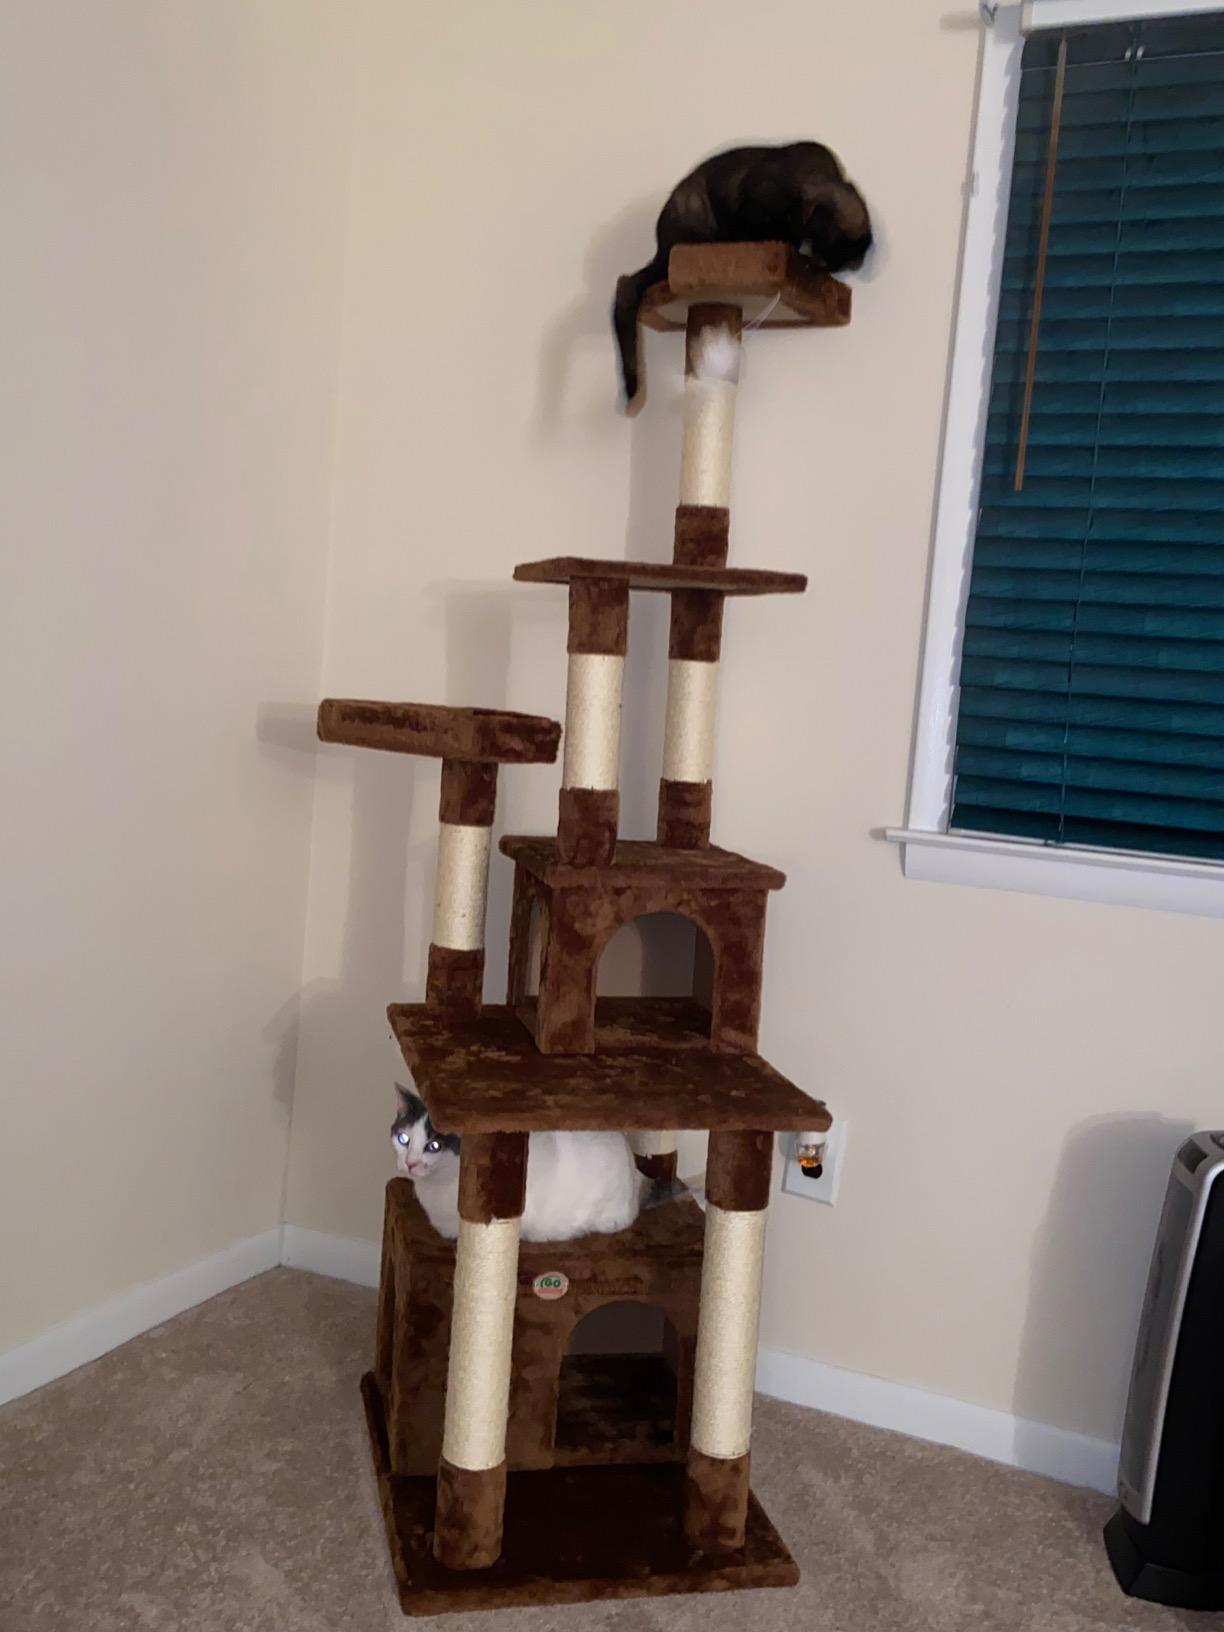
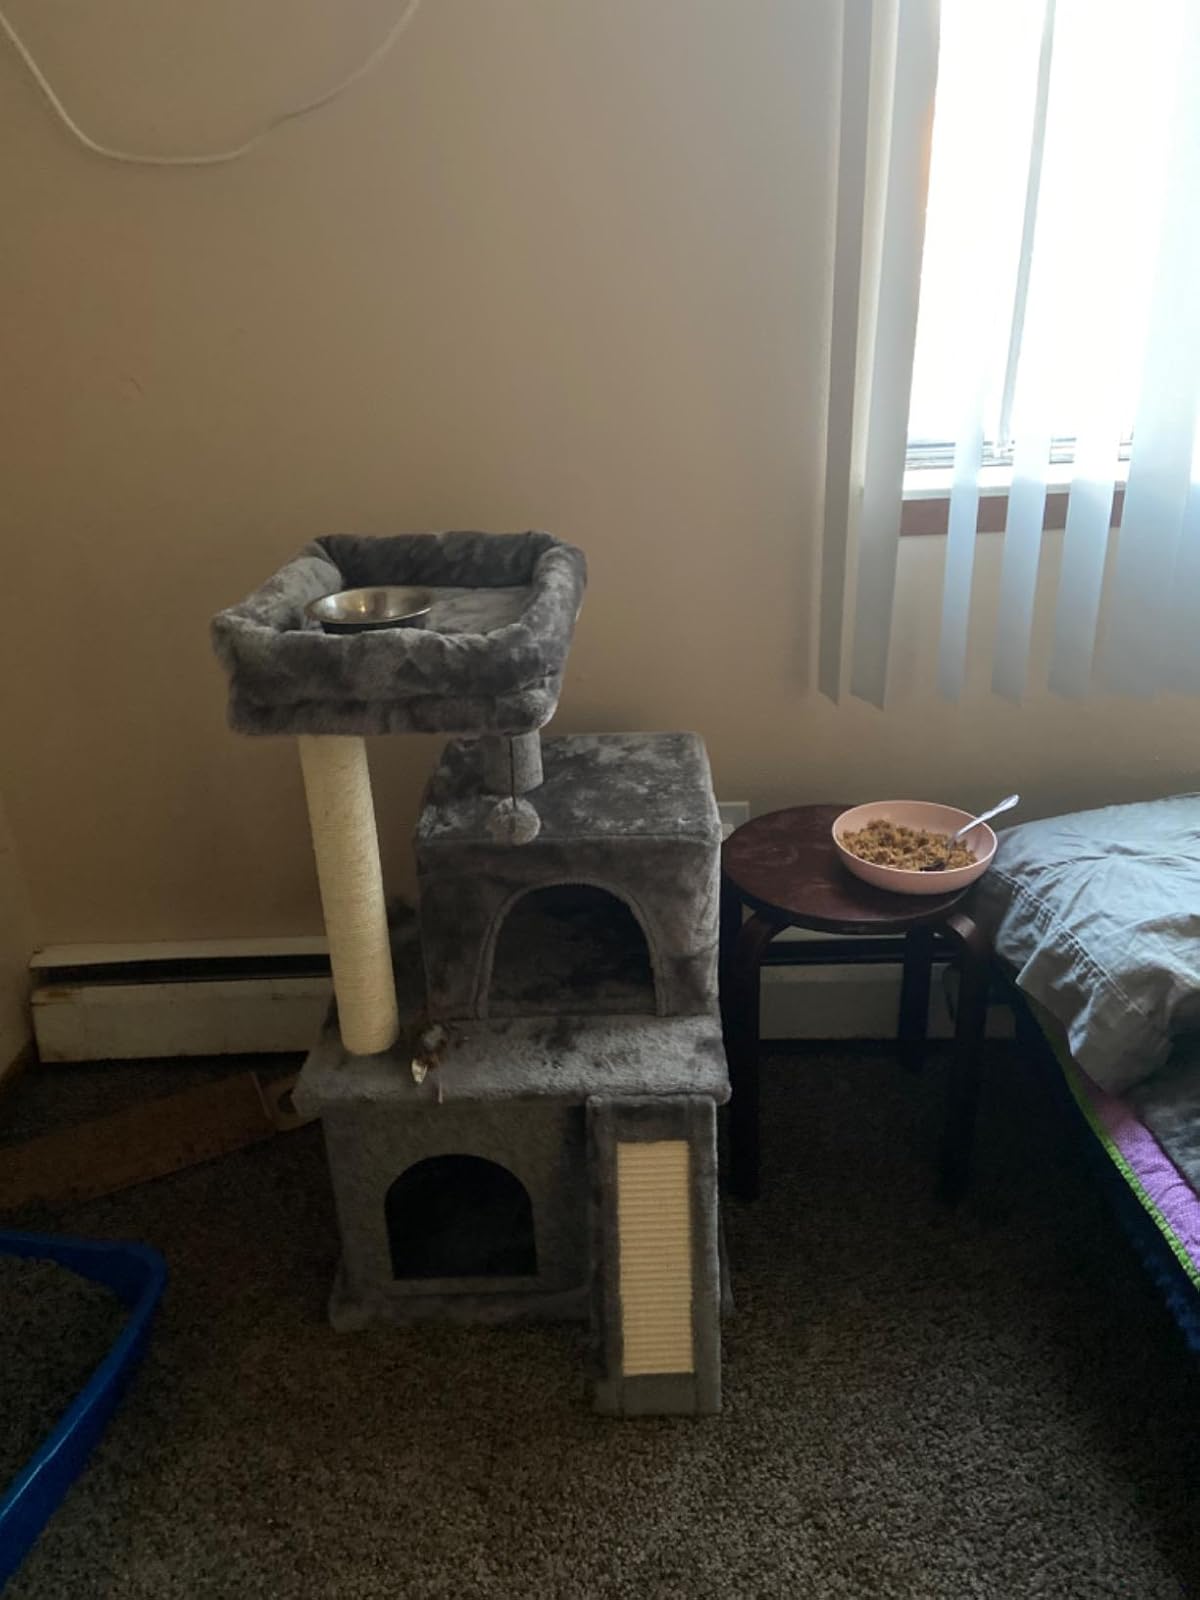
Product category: items_cat tree
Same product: no